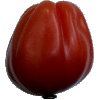
Label: Tomato Heart 1